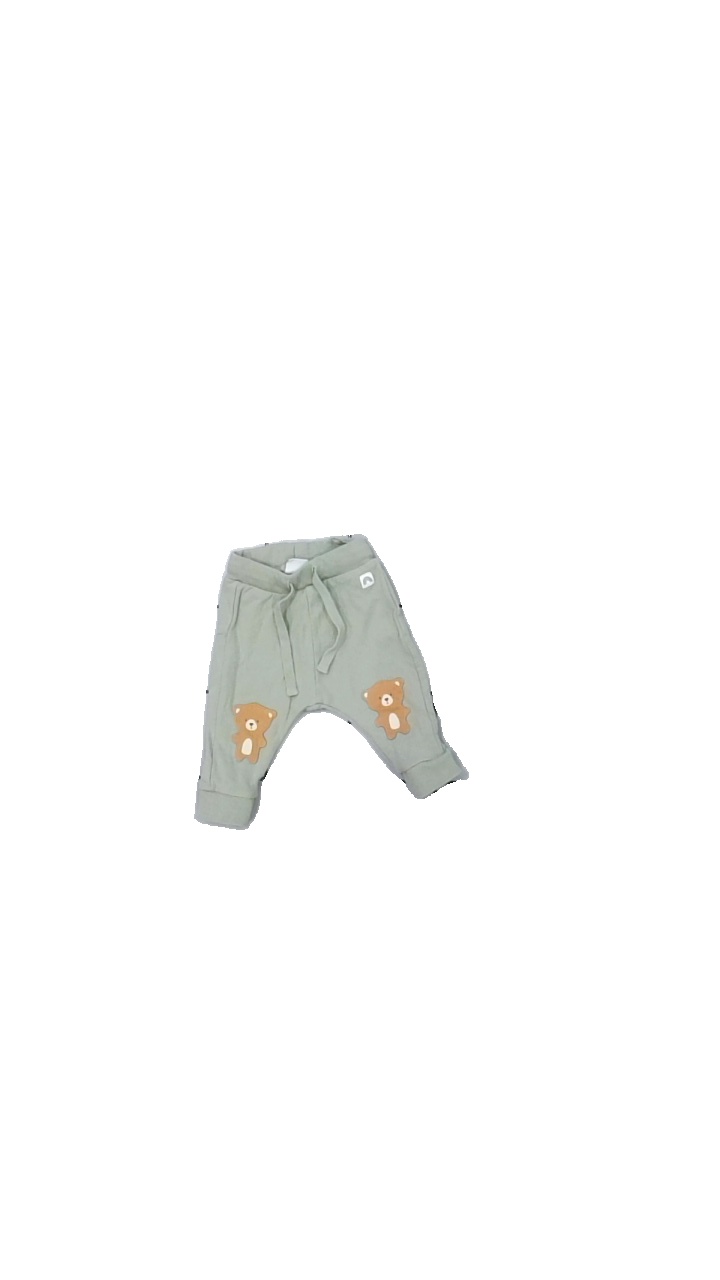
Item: Trousers (Children)
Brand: Lindex
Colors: Green, Brown, Beige
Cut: Regular
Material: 100% cott
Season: All
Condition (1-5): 3
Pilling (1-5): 4
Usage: Reuse
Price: <50